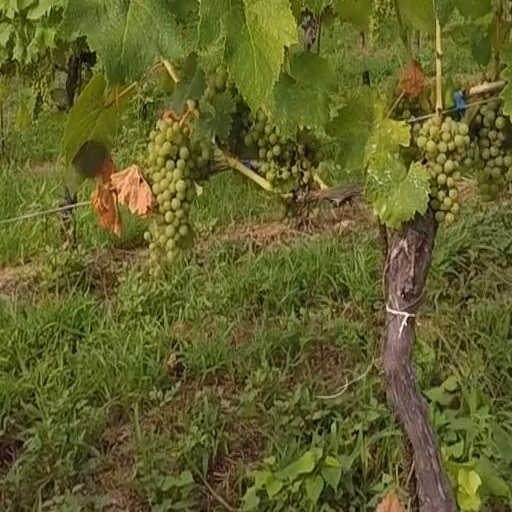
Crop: grape